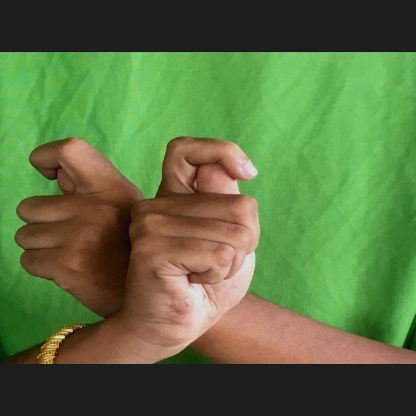
Mudra: Berunda